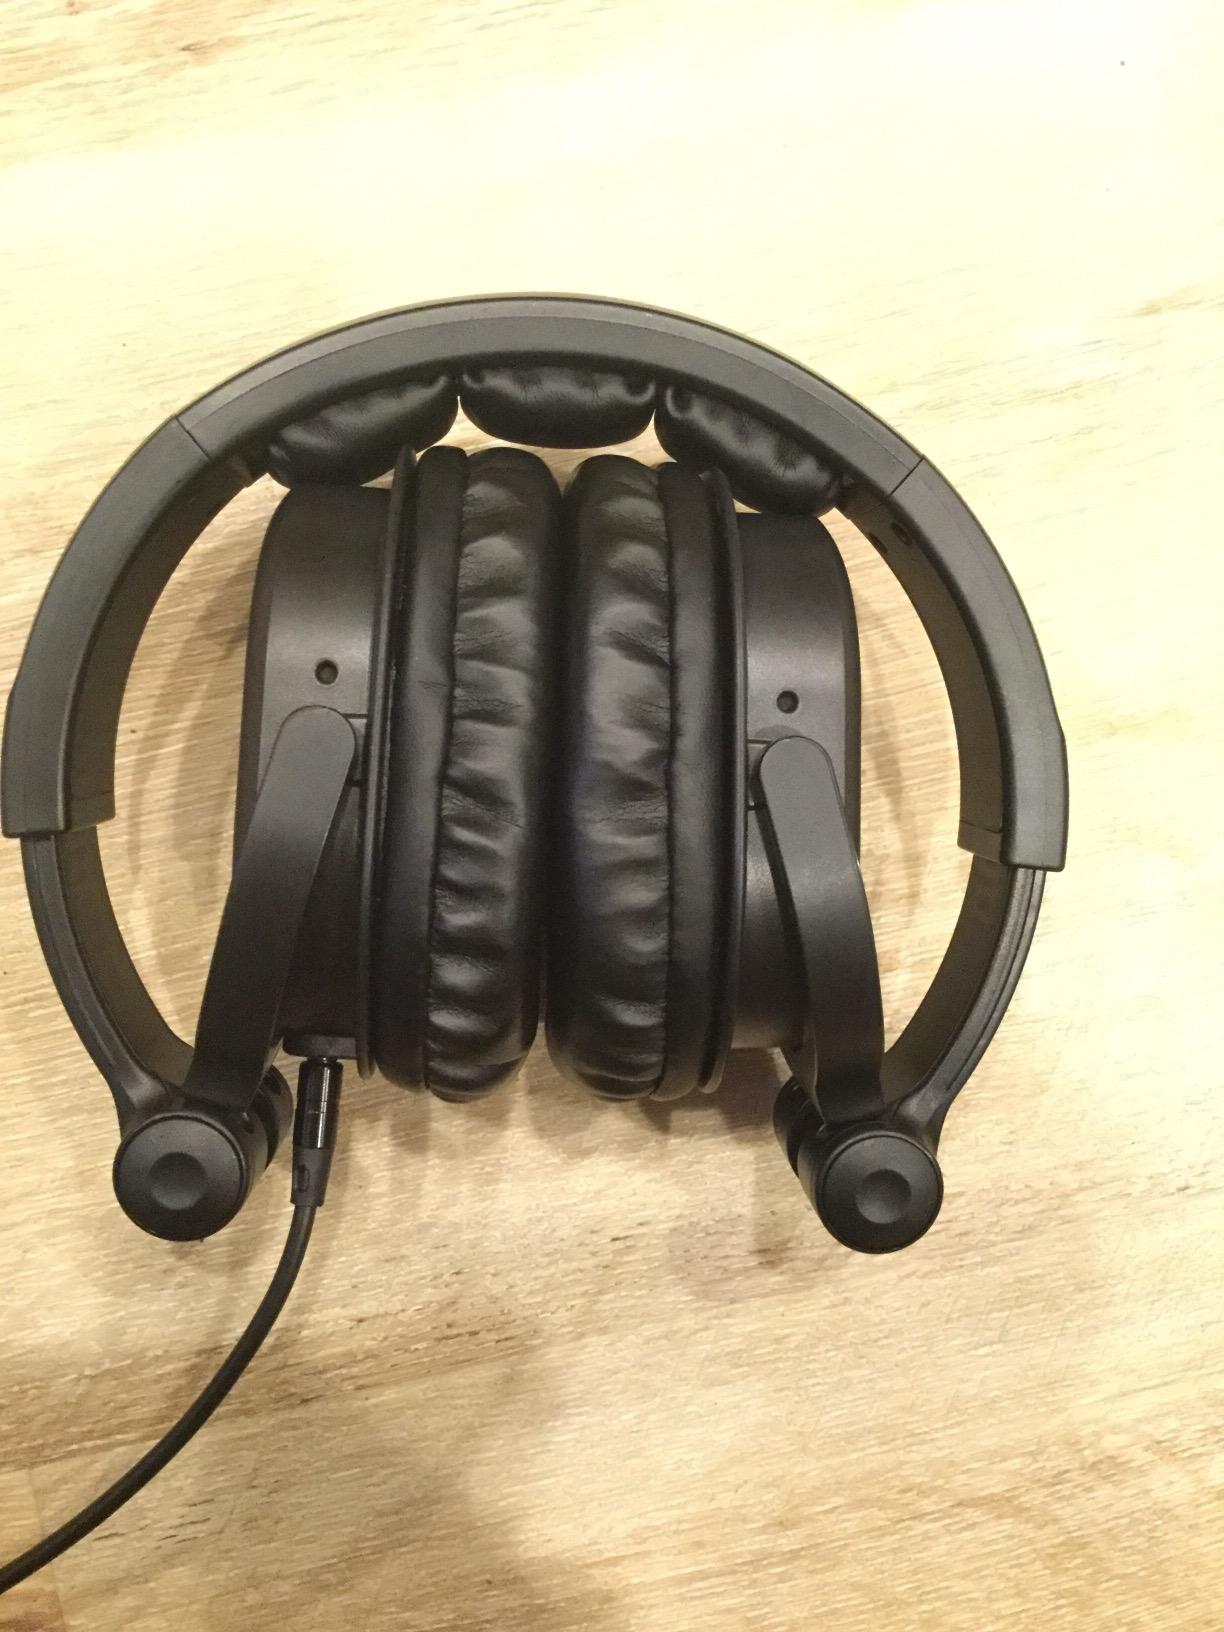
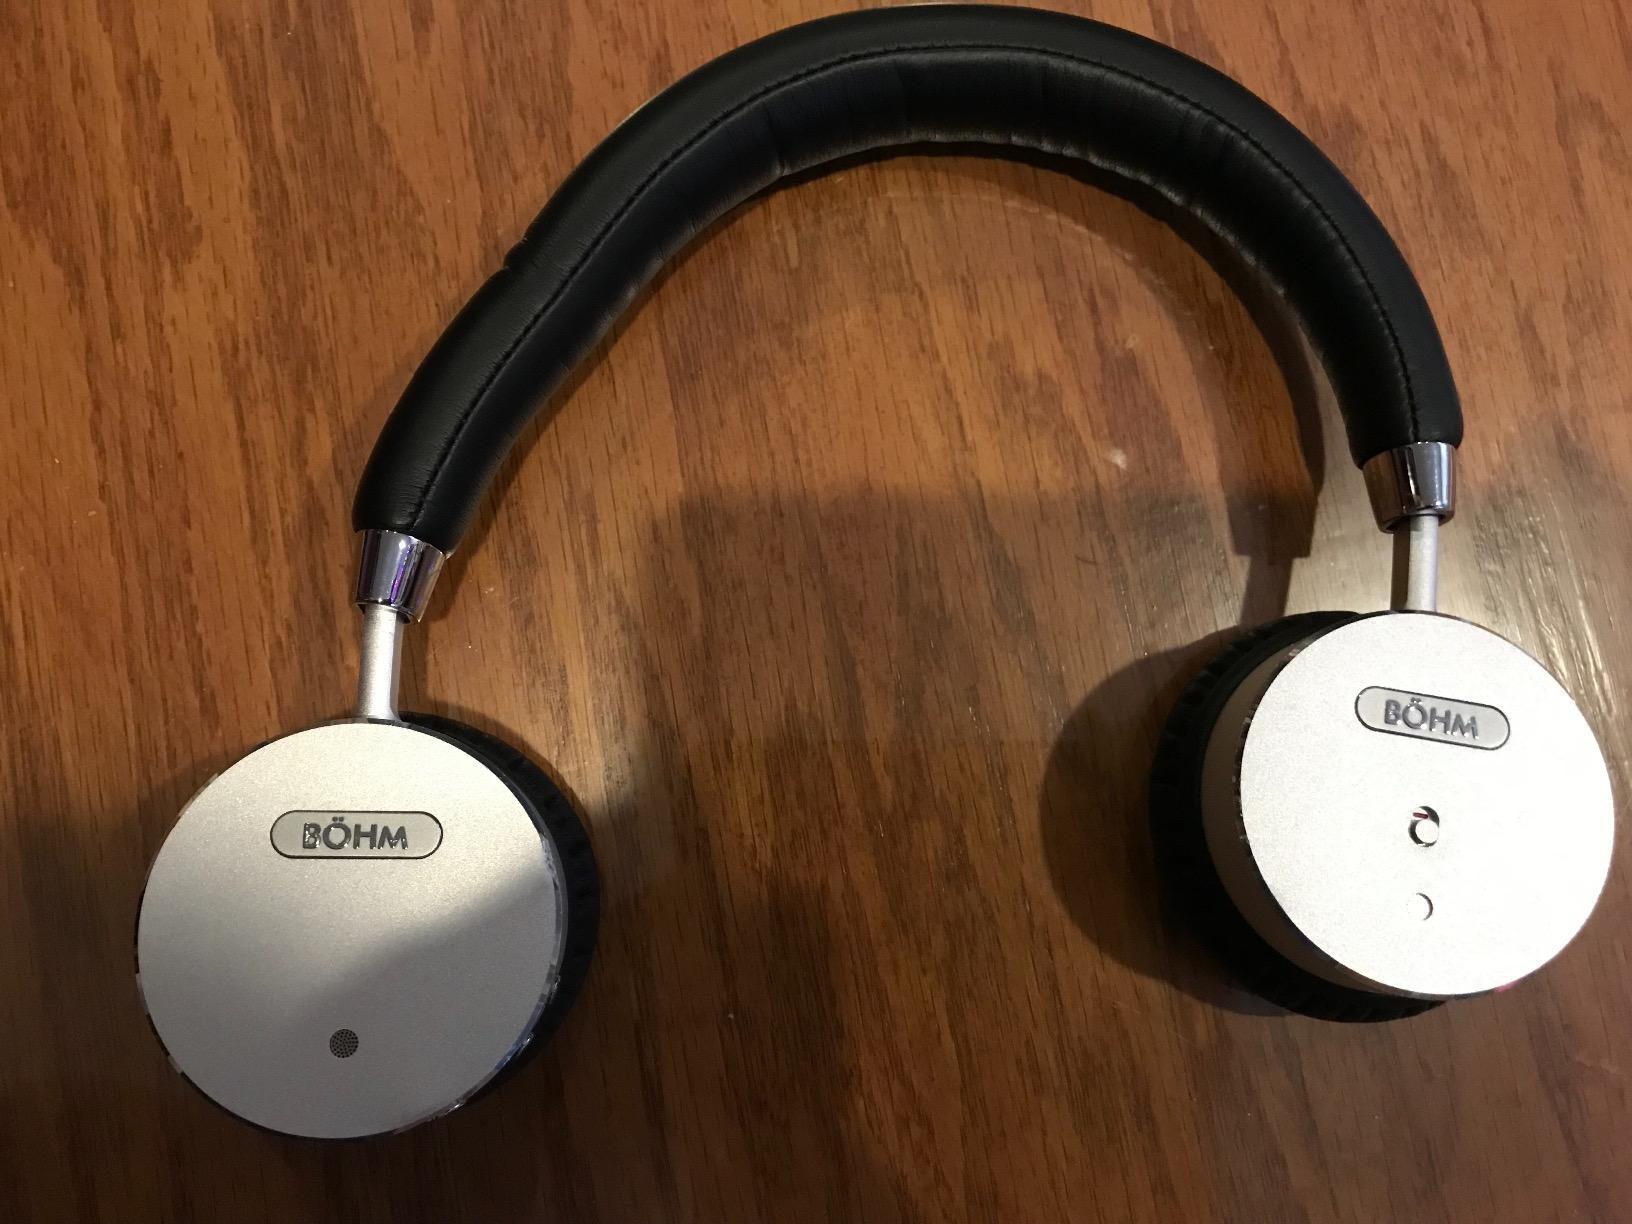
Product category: headphones
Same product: no